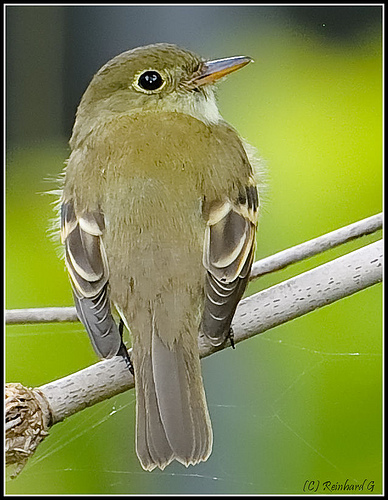
the bird has sharp pointed beak, with grayish green crown, white throat, with green and gray wings with two wingbars.
this bird is brown in color with a brown beak and brown eye rings.
this is a grey and green bird with a white throat.
this bird is in brown color with a brown beak, and brown eye rings.
this is a small bird with a small orange a grey bill with green and gray feathers and large black eyes.
this bird has wings that are and has a short beak
this bird has a green crown as well as a yellow eyeringa small bird with a thin beak and muted yellow and gray plumage.
this bird has a bill which is black on top and yellow on bottom, and has an olive colored crown and back.
a small bird with large black eyes, a green crown, white throat, green back, grey side and tail feathers, and ivory wing bars.
Species: Acadian Flycatcher